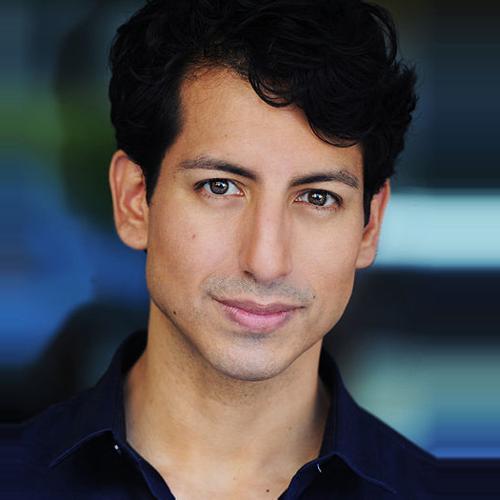
Age: 33